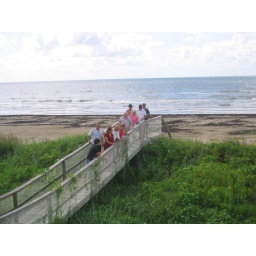
our beach house in galveston